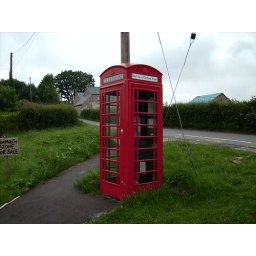
K6 telephone box in Cobbler's Plain near Abergavenny.